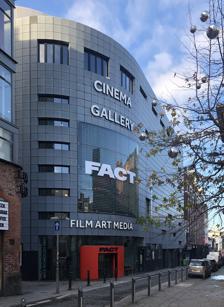
Building: FACT Liverpool
Country: United Kingdom
Year built: 2003
New media arts centre in Liverpool FACT Exterior of FACT General information Location 88 Wood Street, Liverpool, England Opened 2003 Website www .fact .co .uk FACT Liverpool is a new media arts centre in Liverpool , England. The building houses galleries, a cinema operated by Picturehouse , a bar, and a café. History FACT was established as an organisation focussed on video and new media art, exhibiting and curating the work of artists that had little platform in the UK. FACT was designed by architectural firm Austin-Smith:Lord . When FACT first opened in 2003, it was Liverpool's first new arts building in over 60 years, since the opening of the Liverpool Philharmonic Hall over 60 years prior. FACT is an exhibitor and producer of video and digital art , and had its 15th birthday in 2018. FACT's first exhibition, Isaac Julien ’s Baltimore , was commissioned for the opening of the building and continued to tour for the next decade. Since then, FACT has presented over 350 new media and digital artworks from artists including Pipilotti Rist , Nam June Paik , Haroon Mirza , Agnes Varda , Wu Tsang and Apichatpong Weerasethakul . Exhibitions and events FACT supports, produces and presents visual art that includes creative media and digital technology. In 2007 Picturehouse at FACT hosted a Question and Answer session with Quentin Tarantino for the UK release of Death Proof . In 2015 as part of an exhibition named Follow, FACT exhibited an artwork in which Shia LaBeouf answered phone calls from the public. FACT is a partner venue of Liverpool Biennial and showed works by Agnes Varda and Mohamed Bourouissa for the 2018 edition. Also in 2018, FACT commissioned the immersive art installation AURORA at Toxteth Reservoir with artists Invisible Flock, and exhibited Broken Symmetries , an international exhibition co-produced by FACT, Arts at CERN , CCCB , Barcelona, Le Lieu unique , Nantes and iMAL, Brussels. See also Culture of Liverpool Contemporary art RopeWalks, Liverpool National Science and Media Museum The Bluecoat References